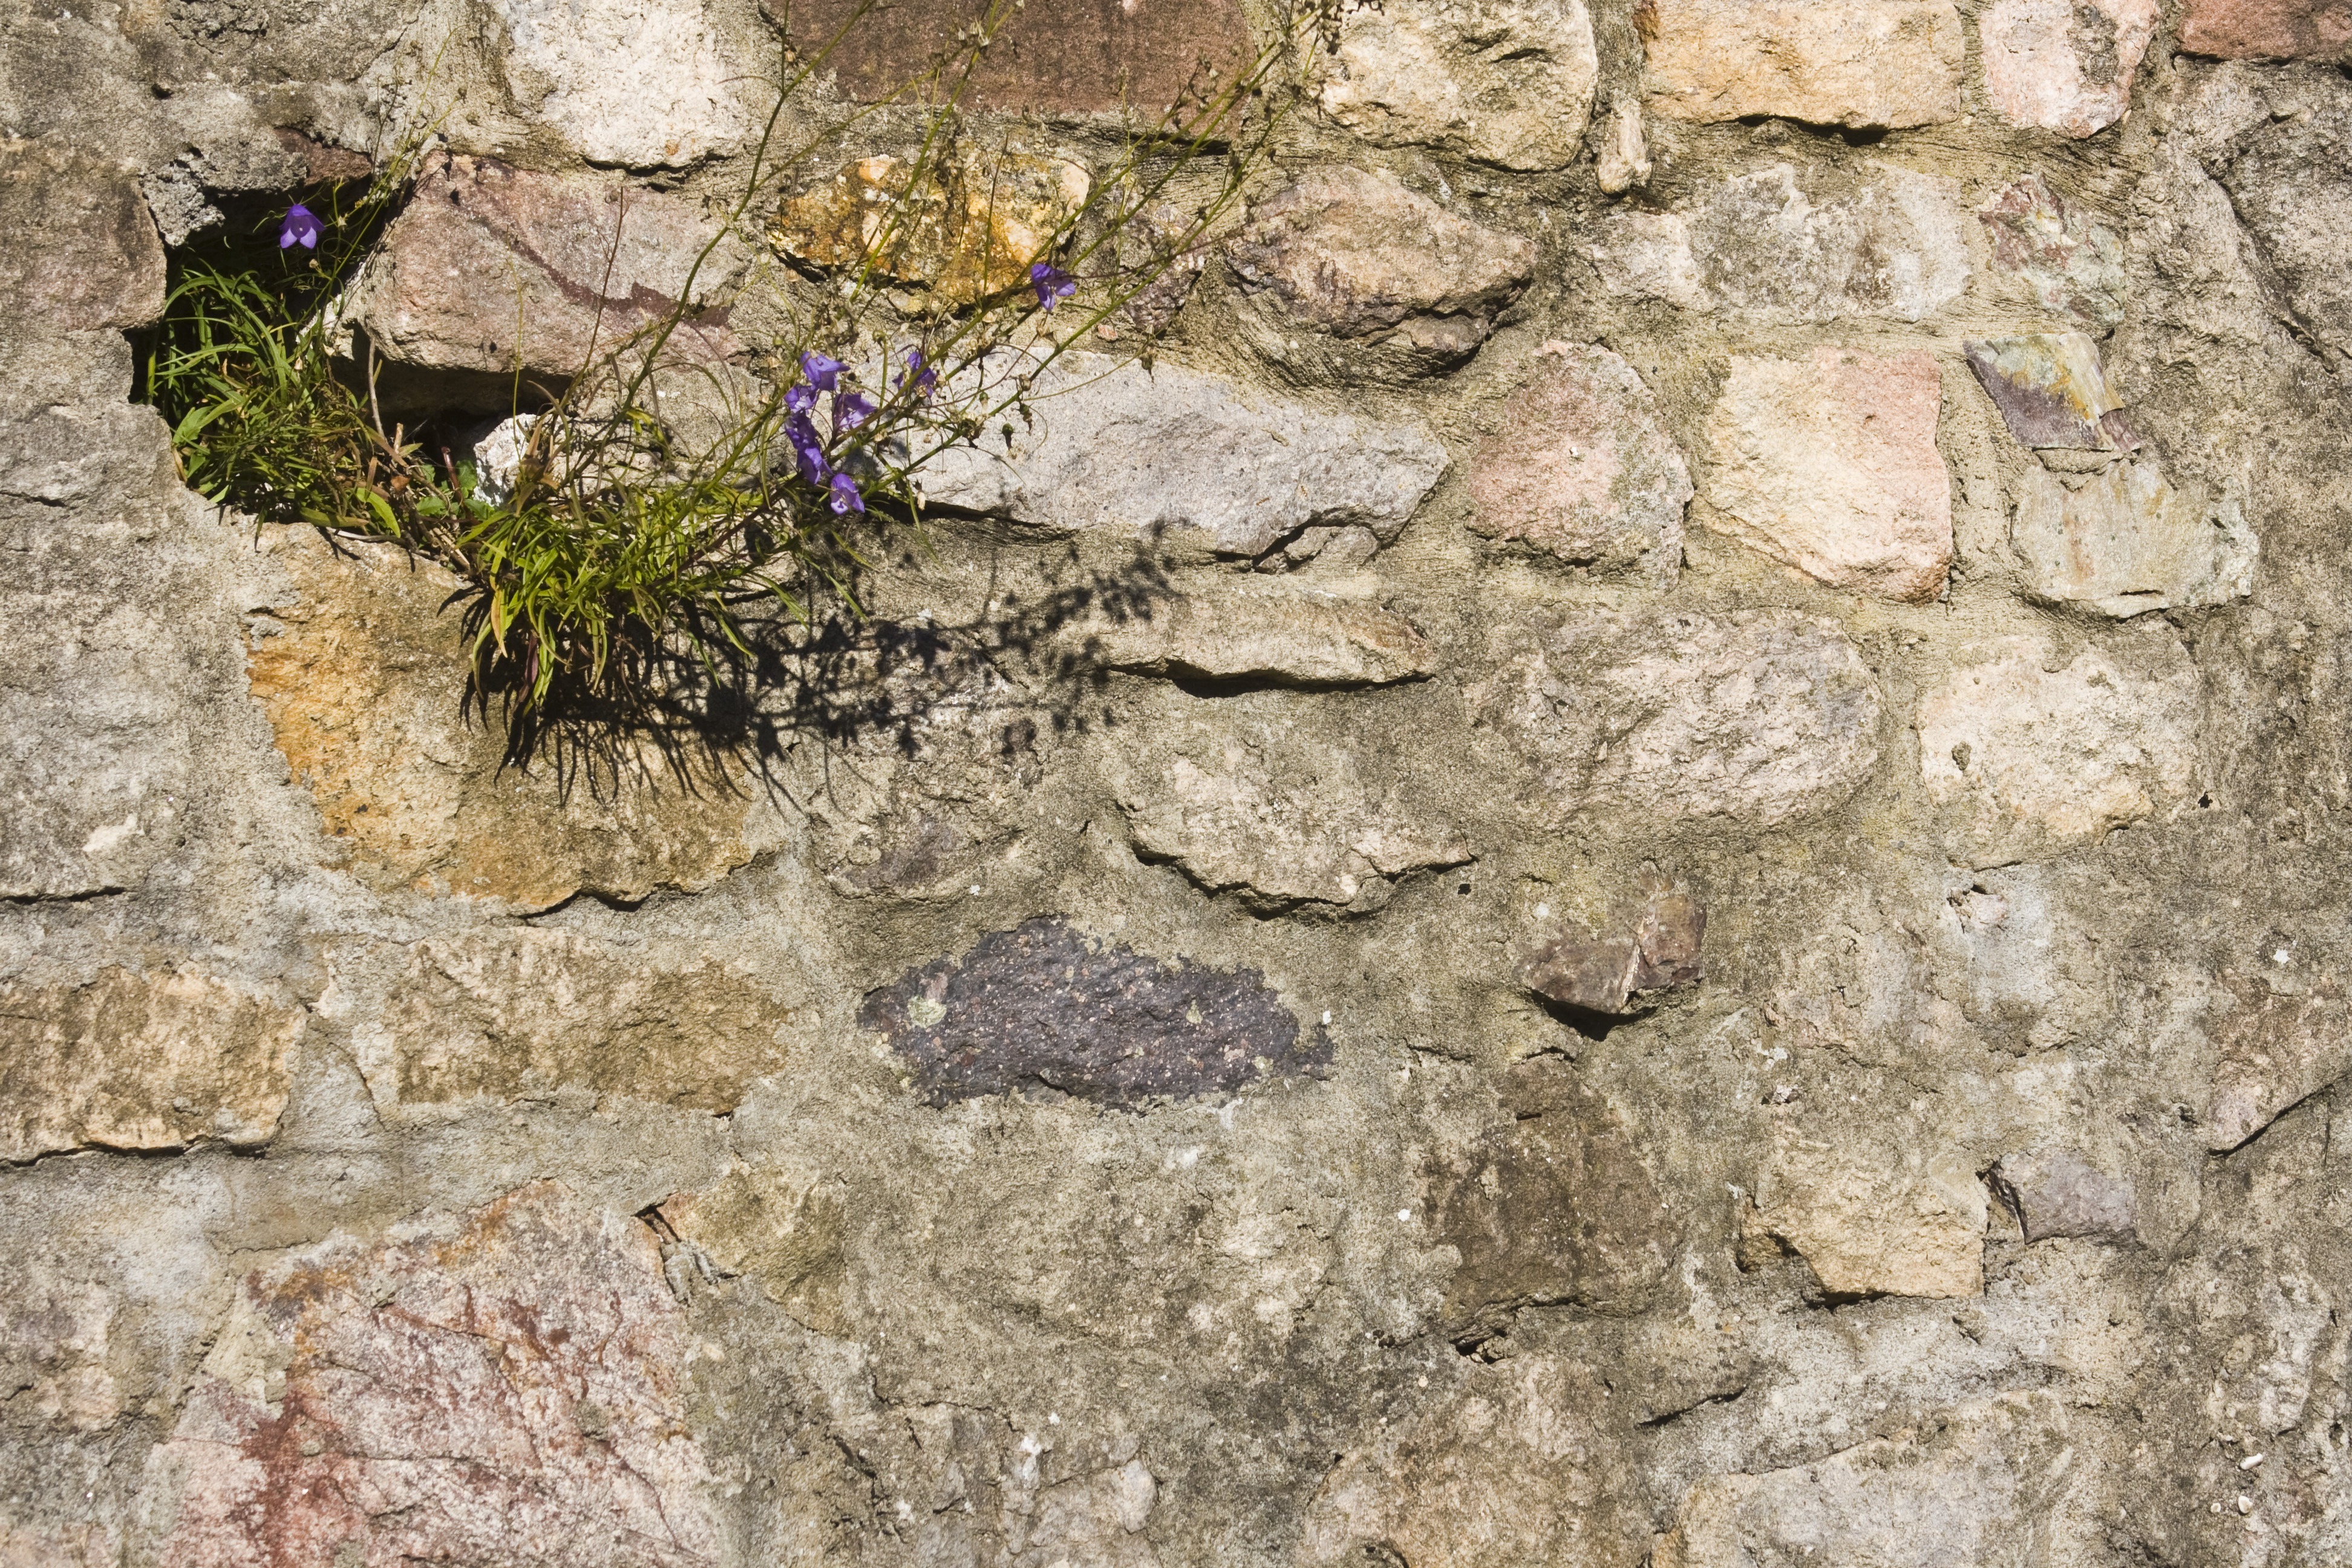
rock, structure, texture, wall, soil, stone wall, material, background, geology, wallpaper, bedrock, natural stone, sand stone, natural stone wall, ancient history